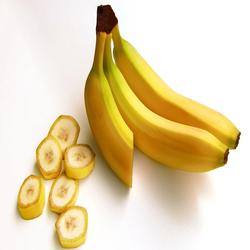
Label: Banana